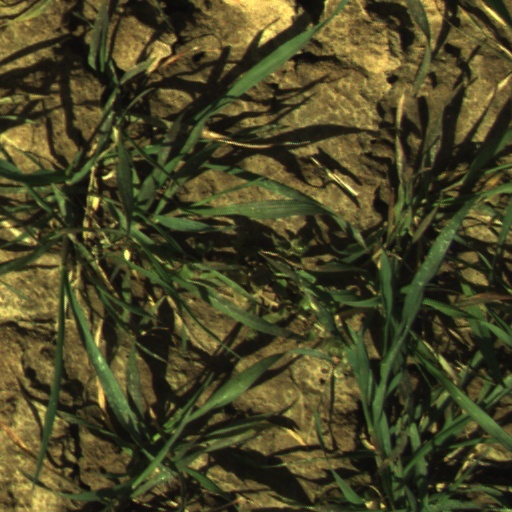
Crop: wheat